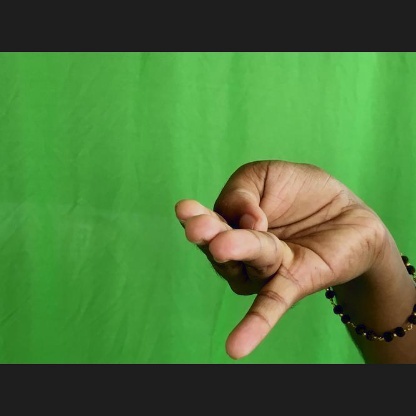
Mudra: Chaturam